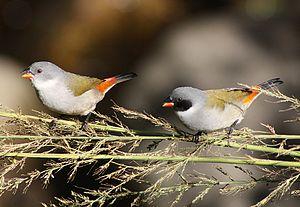
L'Astrild à joues noires est une espèce de passereaux appartenant à la famille des Estrildidae.